List of career achievements by Muhammad Ali

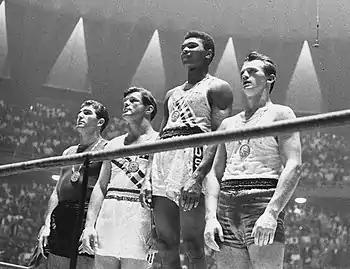
Cassius Clay, later Muhammad Ali, (second from right) at the 1960 Olympics

The following awards without a reference can be found here at the official Ali Center website.